New Guinea singing dog

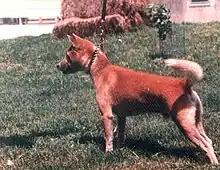

New Guinea singing dogs are named for their distinctive and melodious howl, which is characterized by a sharp increase in pitch at the start and very high frequencies at the end. The howling of these dogs can be clearly differentiated from that of Australian dingoes, and differs significantly from that of grey wolves and coyotes.